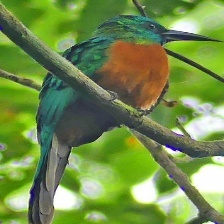
Species: GREAT JACAMAR
Scientific name: JACAMEROPS AUREUS